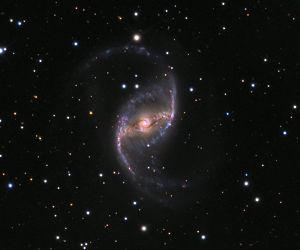
NGC 1530 est une galaxie spirale barrée située dans la constellation de la Girafe à environ 112 millions d'années-lumière de la Voie lactée. Elle a été découverte par l'astronome allemand Wilhelm Tempel en 1876.